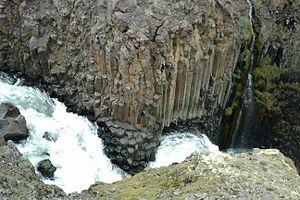
Chute d'eau de Litlanesfoss, Islande, vue depuis l'amont. Détails de colonnes de basalte.